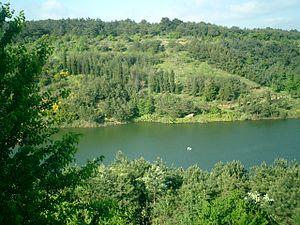
L'université technique d’Istanbul est une université internationale, située à Istanbul en Turquie. Elle fut fondée en 1773.